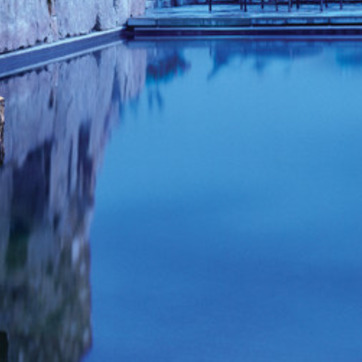
Material: water